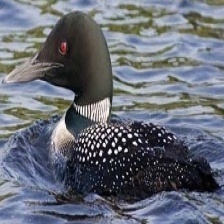
Species: COMMON LOON
Scientific name: GAVIA IMMER